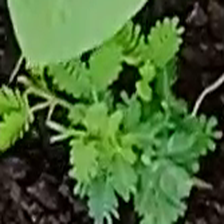
Weed species: Dwarf_cassia_(Chamaecrista pumila)